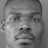
Emotion: neutral